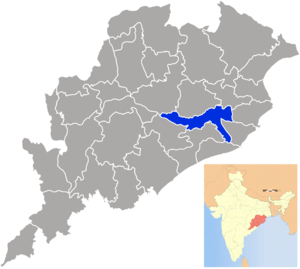
Le district de Cuttack est un district de l'État de l'Odisha en Inde.